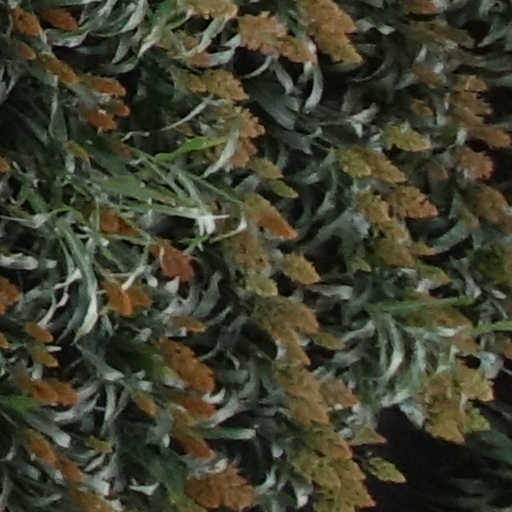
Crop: sorghum